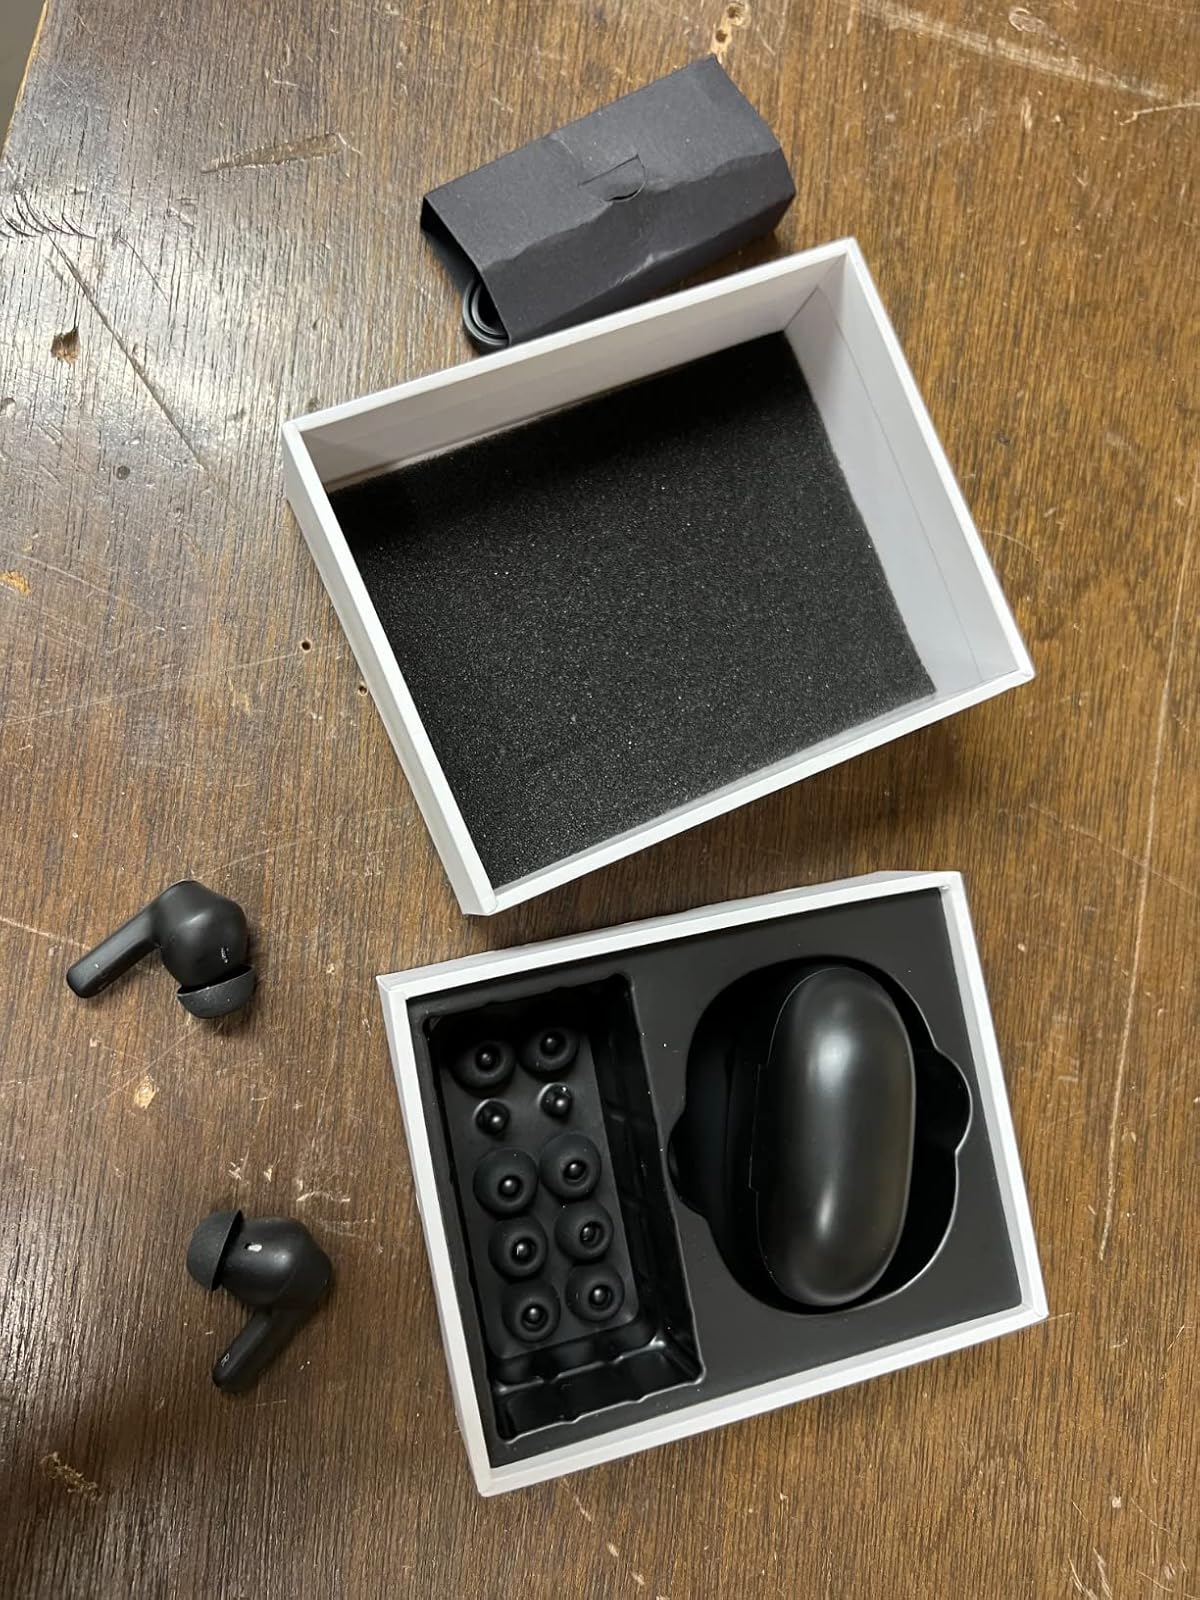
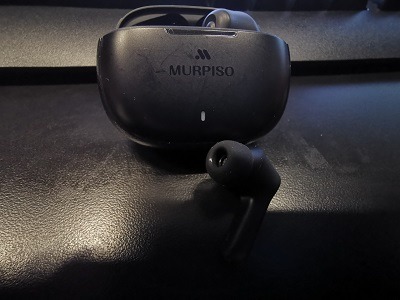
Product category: earbuds
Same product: yes